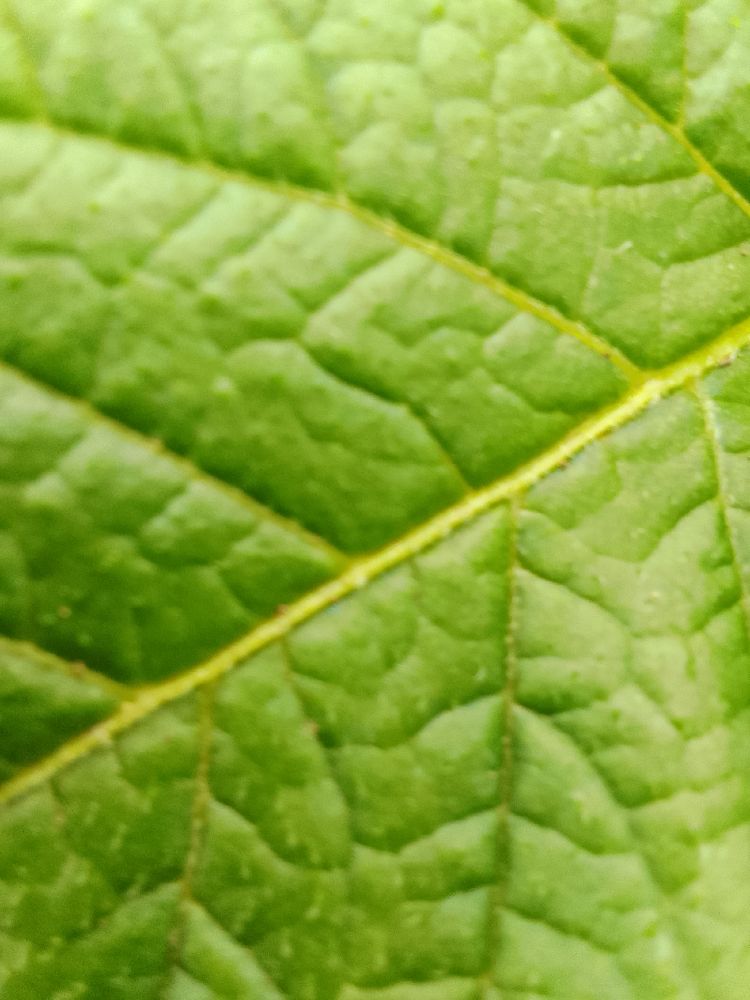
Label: Healthy